Kumashiro Yūhi

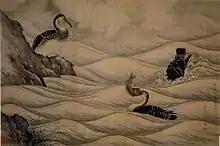
"Cormorants Catching Fish", 1755

Kumashiro Yūhi (熊代 熊斐; 17121772 or 1773) was a Japanese painter of the Edo period. A member of the Nanpin school, he worked in Nagasaki, where he studied art under the Chinese painter Shen Quan (1682–1760).